Dragon Gate Taoism

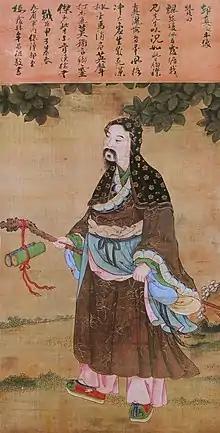
Qiu Chuji casually walking, a painting from the Yuan Dynasty, with an inscription by Mou Changyu from the Qing Dynasty, in White Cloud Temple, Beijing.

The Dragon Gate sect ( Lóngmén pài) of the Complete Reality School ( Quánzhēn pài) of Taoism incorporates elements of Buddhism and Confucianism into a comprehensive form of Taoism.